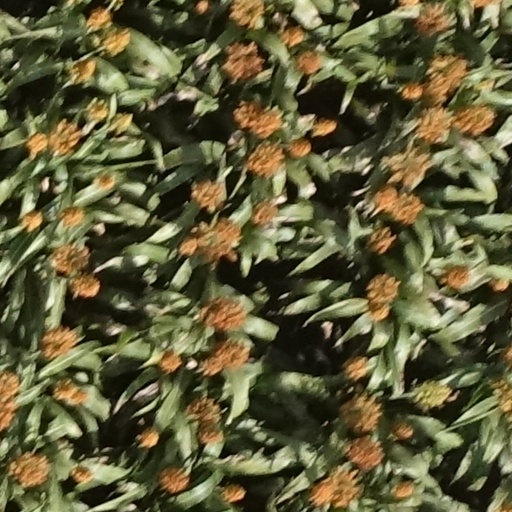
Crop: sorghum